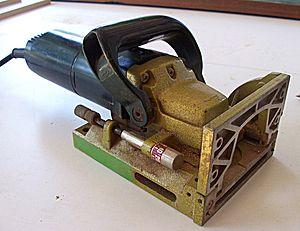
Le lamello est un système d'assemblage utilisé en menuiserie. Ce système a été inventé par l'entreprise suisse du même nom. Il est basé sur le creusement dans chacune des pièces à assembler d'une rainure standardisée, dans laquelle on colle un lamello d'assemblage en bois.